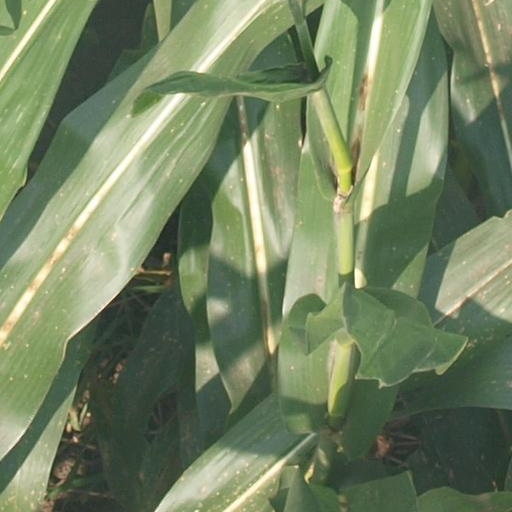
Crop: maize; corn